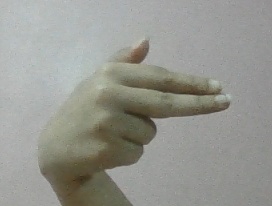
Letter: ghain